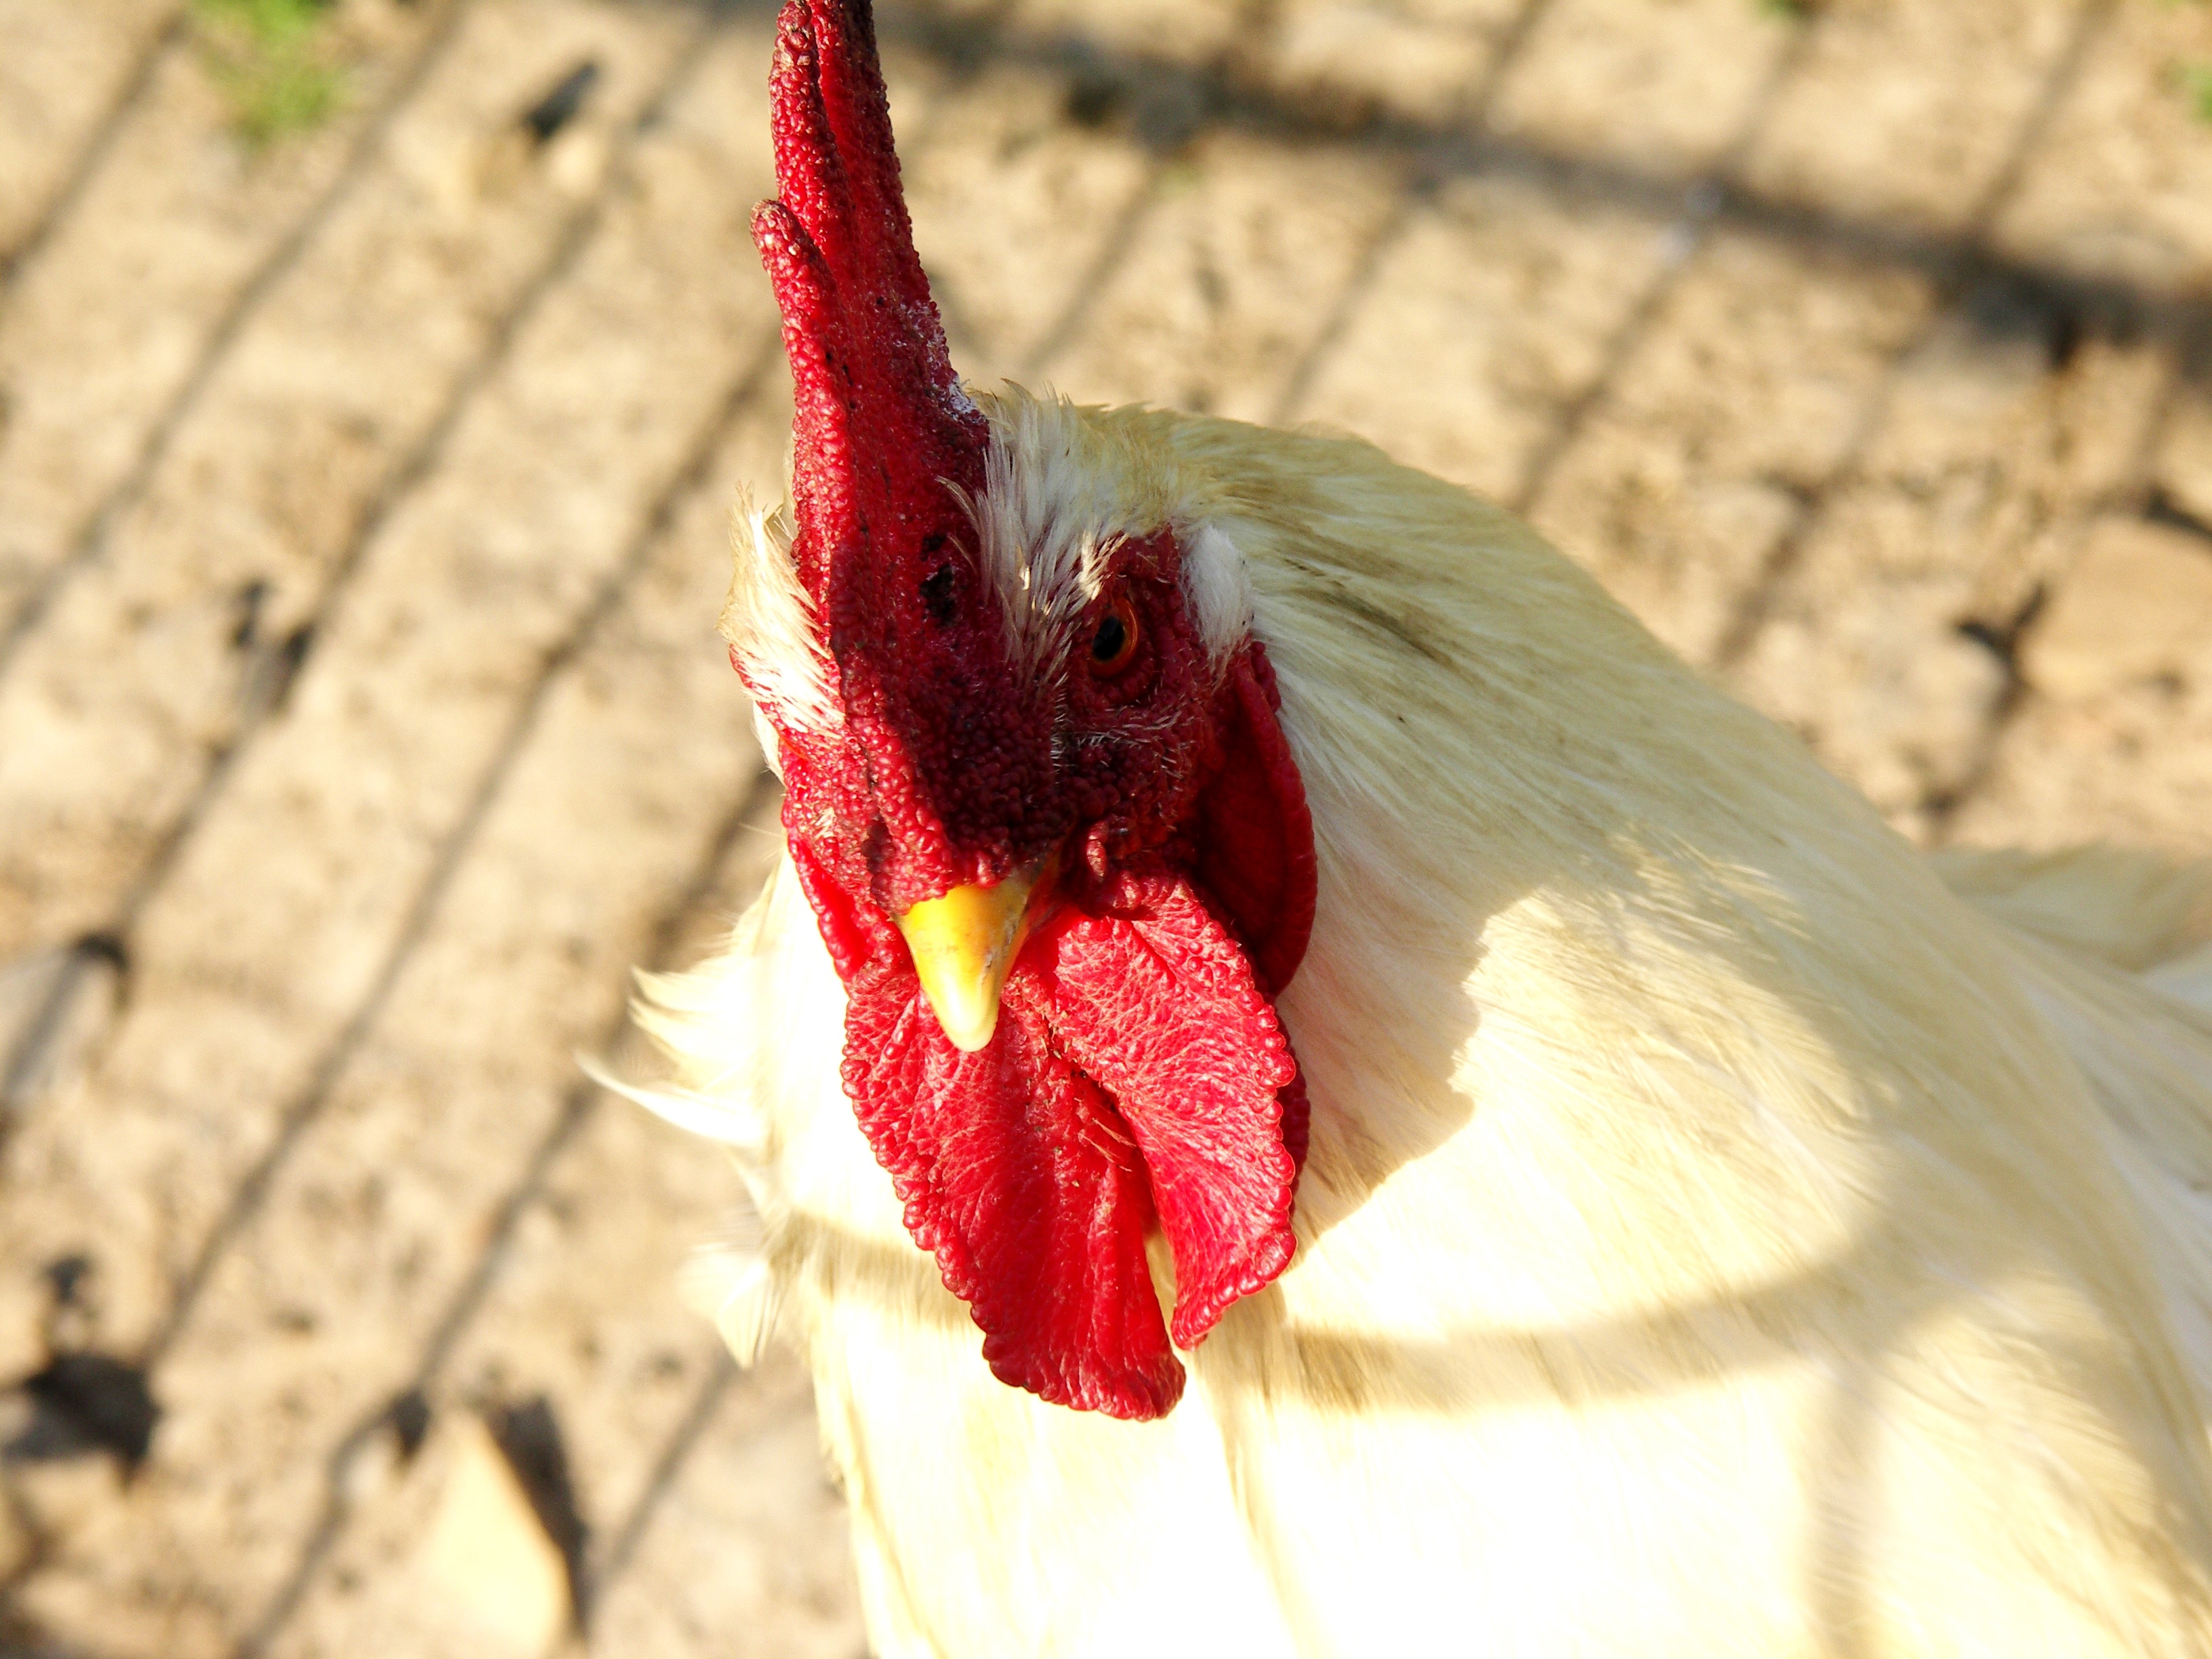
bird, plant, leaf, flower, petal, red, beak, flora, chicken, fauna, poultry, close up, hahn, macro photography, comb, gockel